Queensway Twin Bridges

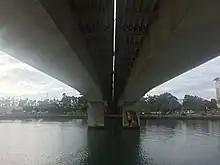
View of bridge from underneath (2016), which has been used as the shooting location for scenes from "Dexter"

The cost of closing the Queensway Bridges is only US $2,500 per day, facilitating filming on weekdays when many other Los Angeles-area locations are difficult to close. The Queensway Twin Bridges have served as the filming locations for numerous television shows and movies, most notably in: